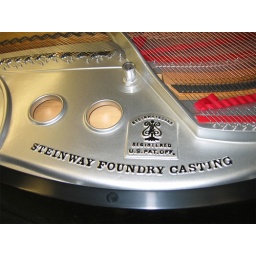
Unique aluminum or silver color on this plate in a vintage 1942 &amp;quot;Modern&amp;quot; model Steinway grand piano.